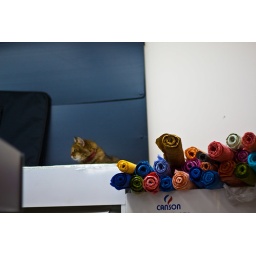
this cat is sitting on the top of the shelves in a painting store)